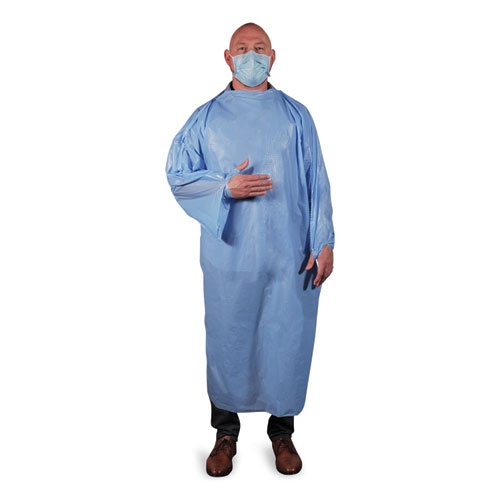
HERITAGE T-style Isolation Gown, Lldpe, Large, Light Blue, 50-carton
Brand: Heritage
Polyethylene, non-surgical isolation gowns are easy to put on and take off. Back side is marked and perforated for easy removal. Gap in end of sleeve seal for fingers/hand. Full length, long sleeve style provides full coverage. Polyethylene, non-surgical isolation gowns are easy to put on and take off. Back side is marked and perforated for easy removal. Gap in end of sleeve seal for fingers/hand. Full length, long sleeve style provides full coverage. This Class I device has not been FDA cleared or approved. Not intended for antimicrobial or antivirus protection, infection prevention, or infection reduction, surgical use and is not sterilized. Single use only. Do not use in the presence of any high intensity heat source or flammable gas. Authorized by the FDA under an Emergency Use Authorization for use as PPE in health care settings as they may help protect HCPs and/or patients from the transfer of viruses in low or minimal risk level situations. Apparel Type: Isolation Gown; Material(s): LLDPE; Color(s): Light Blue; Color Family: Blue.
Category: Business & Industrial > Medical > Hospital Gowns